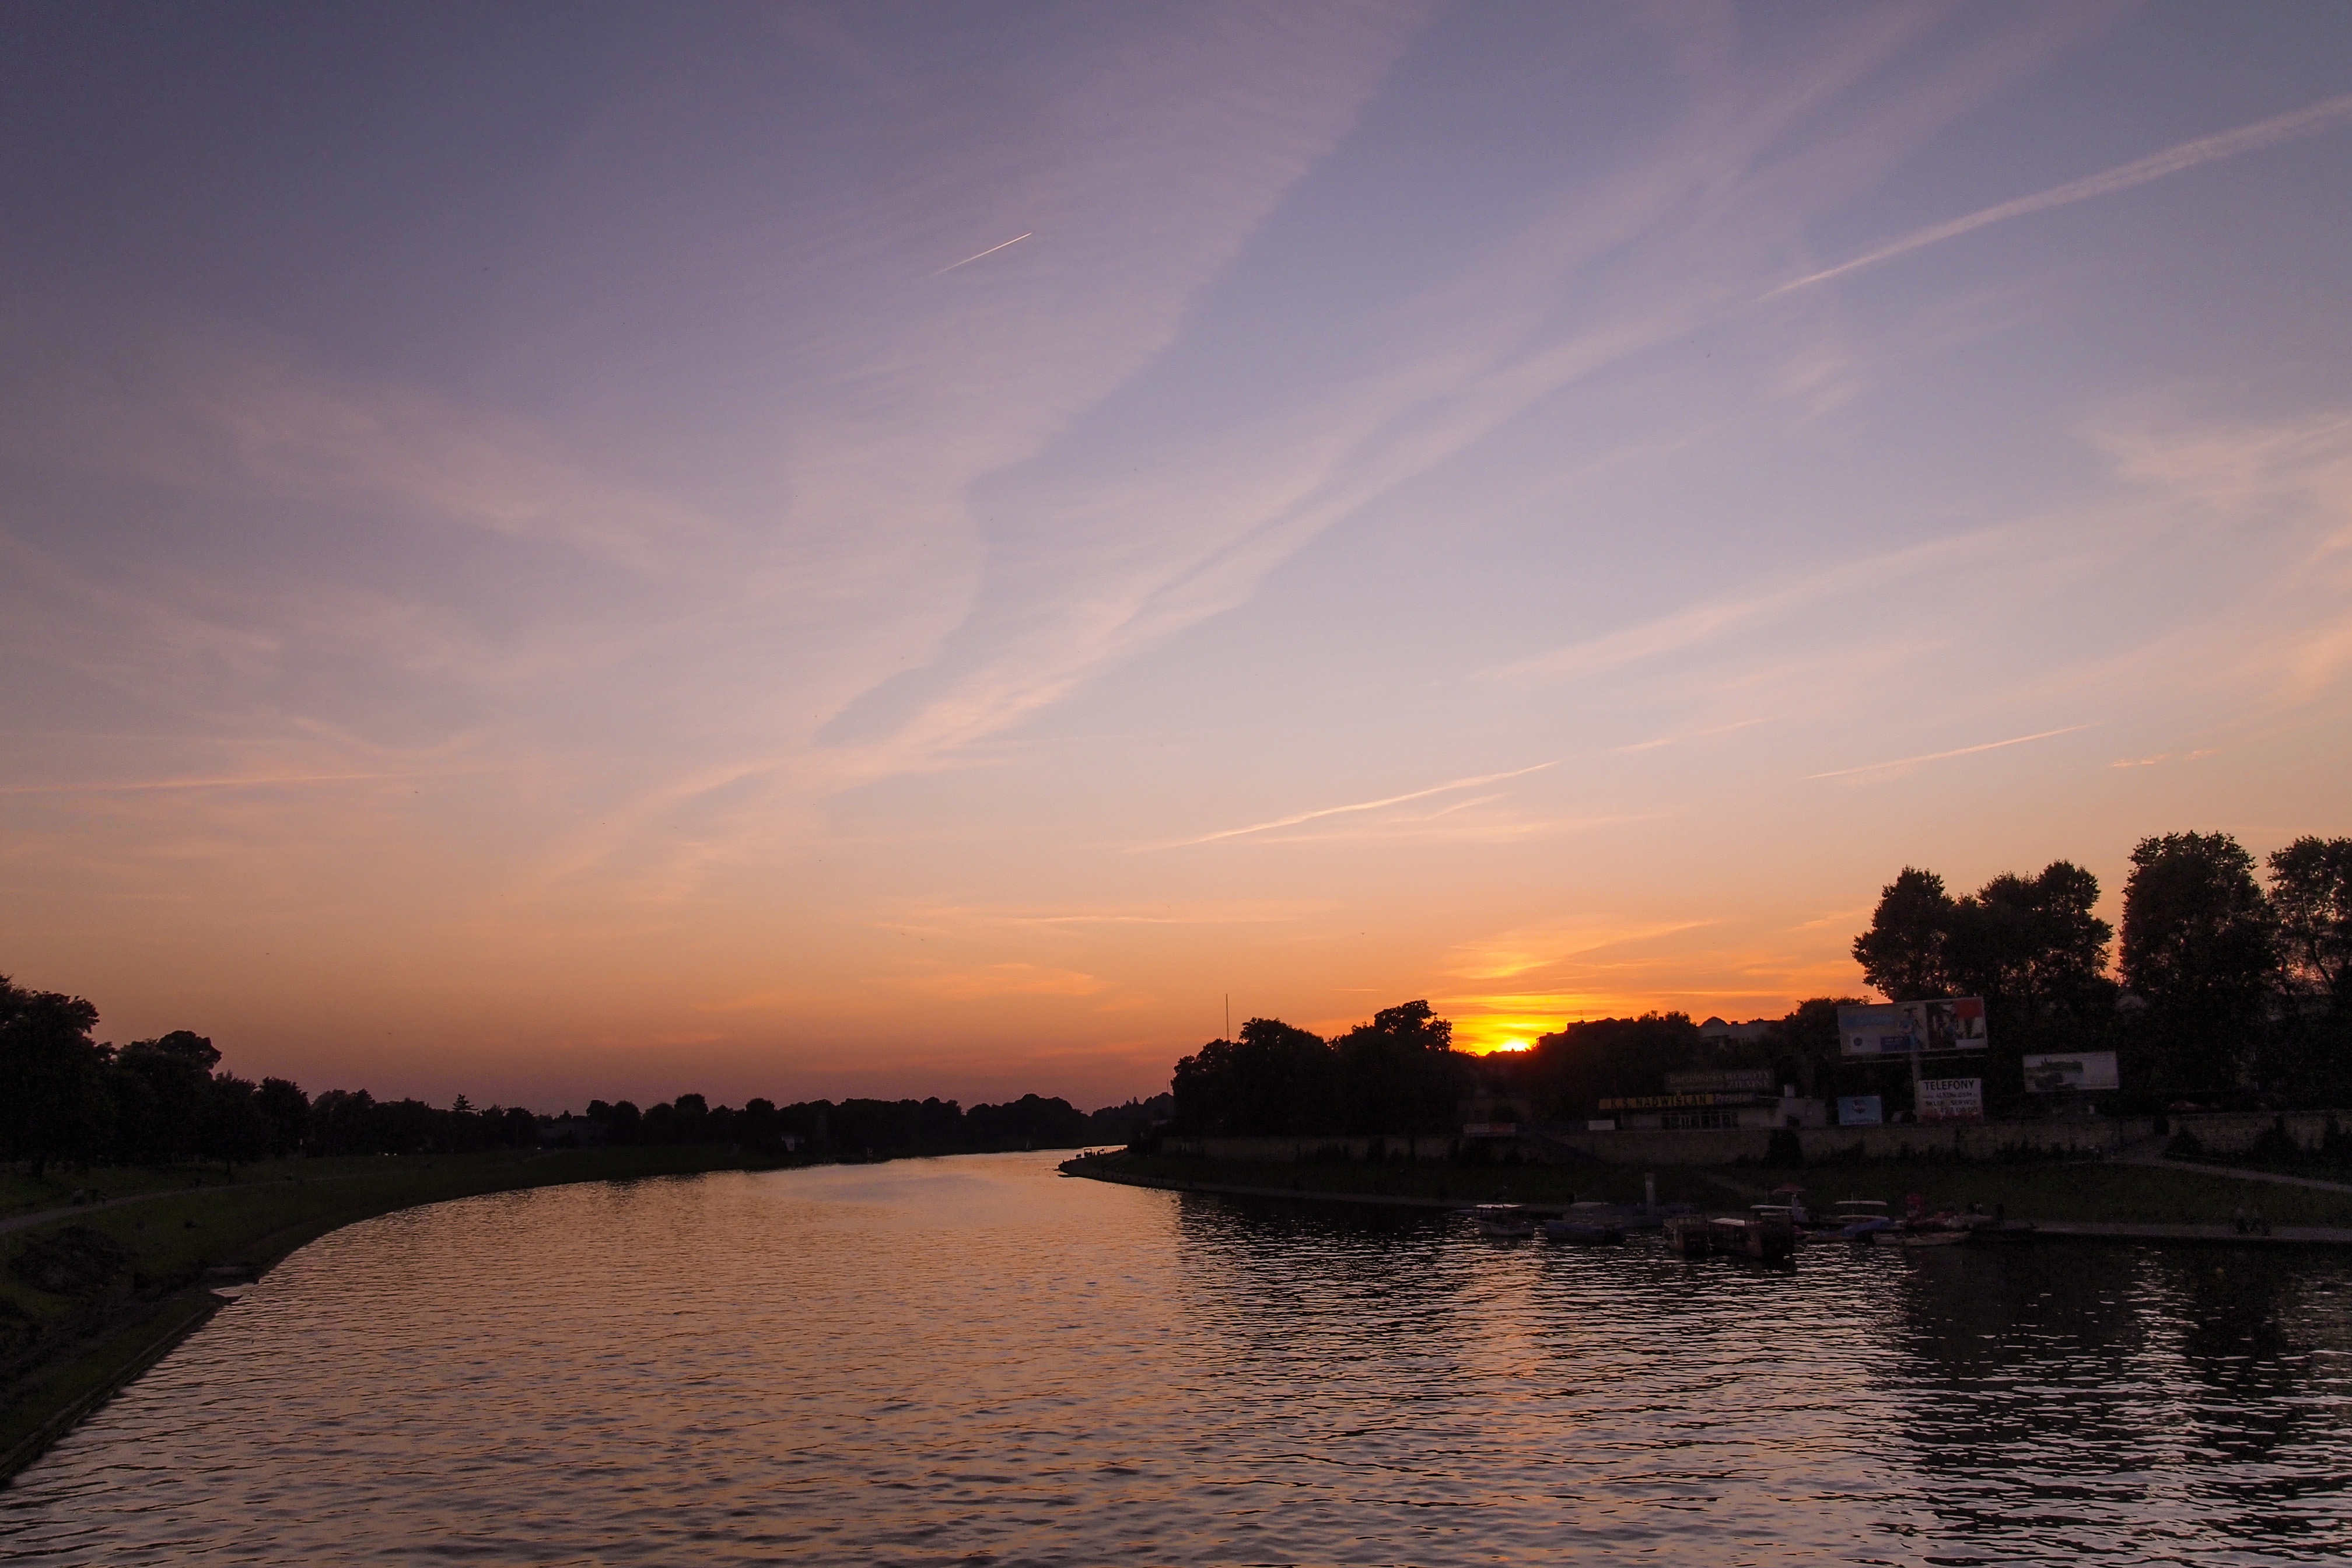
sea, horizon, cloud, sky, sun, sunrise, sunset, sunlight, morning, lake, dawn, river, dusk, evening, reflection, bay, loch, afterglow